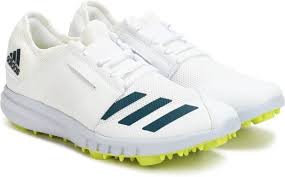
Label: Sneaker